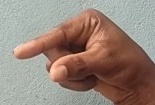
ASL sign: Q